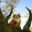
Label: cat